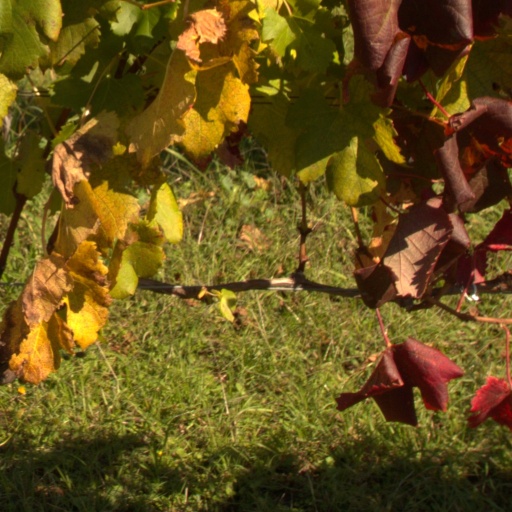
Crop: grape